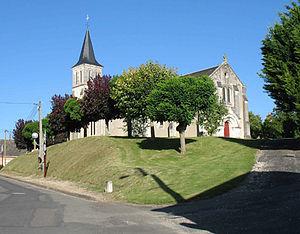
Cussay est une commune française du département d'Indre-et-Loire, en région Centre-Val de Loire. Elle est membre de la communauté de communes Loches Sud Touraine.